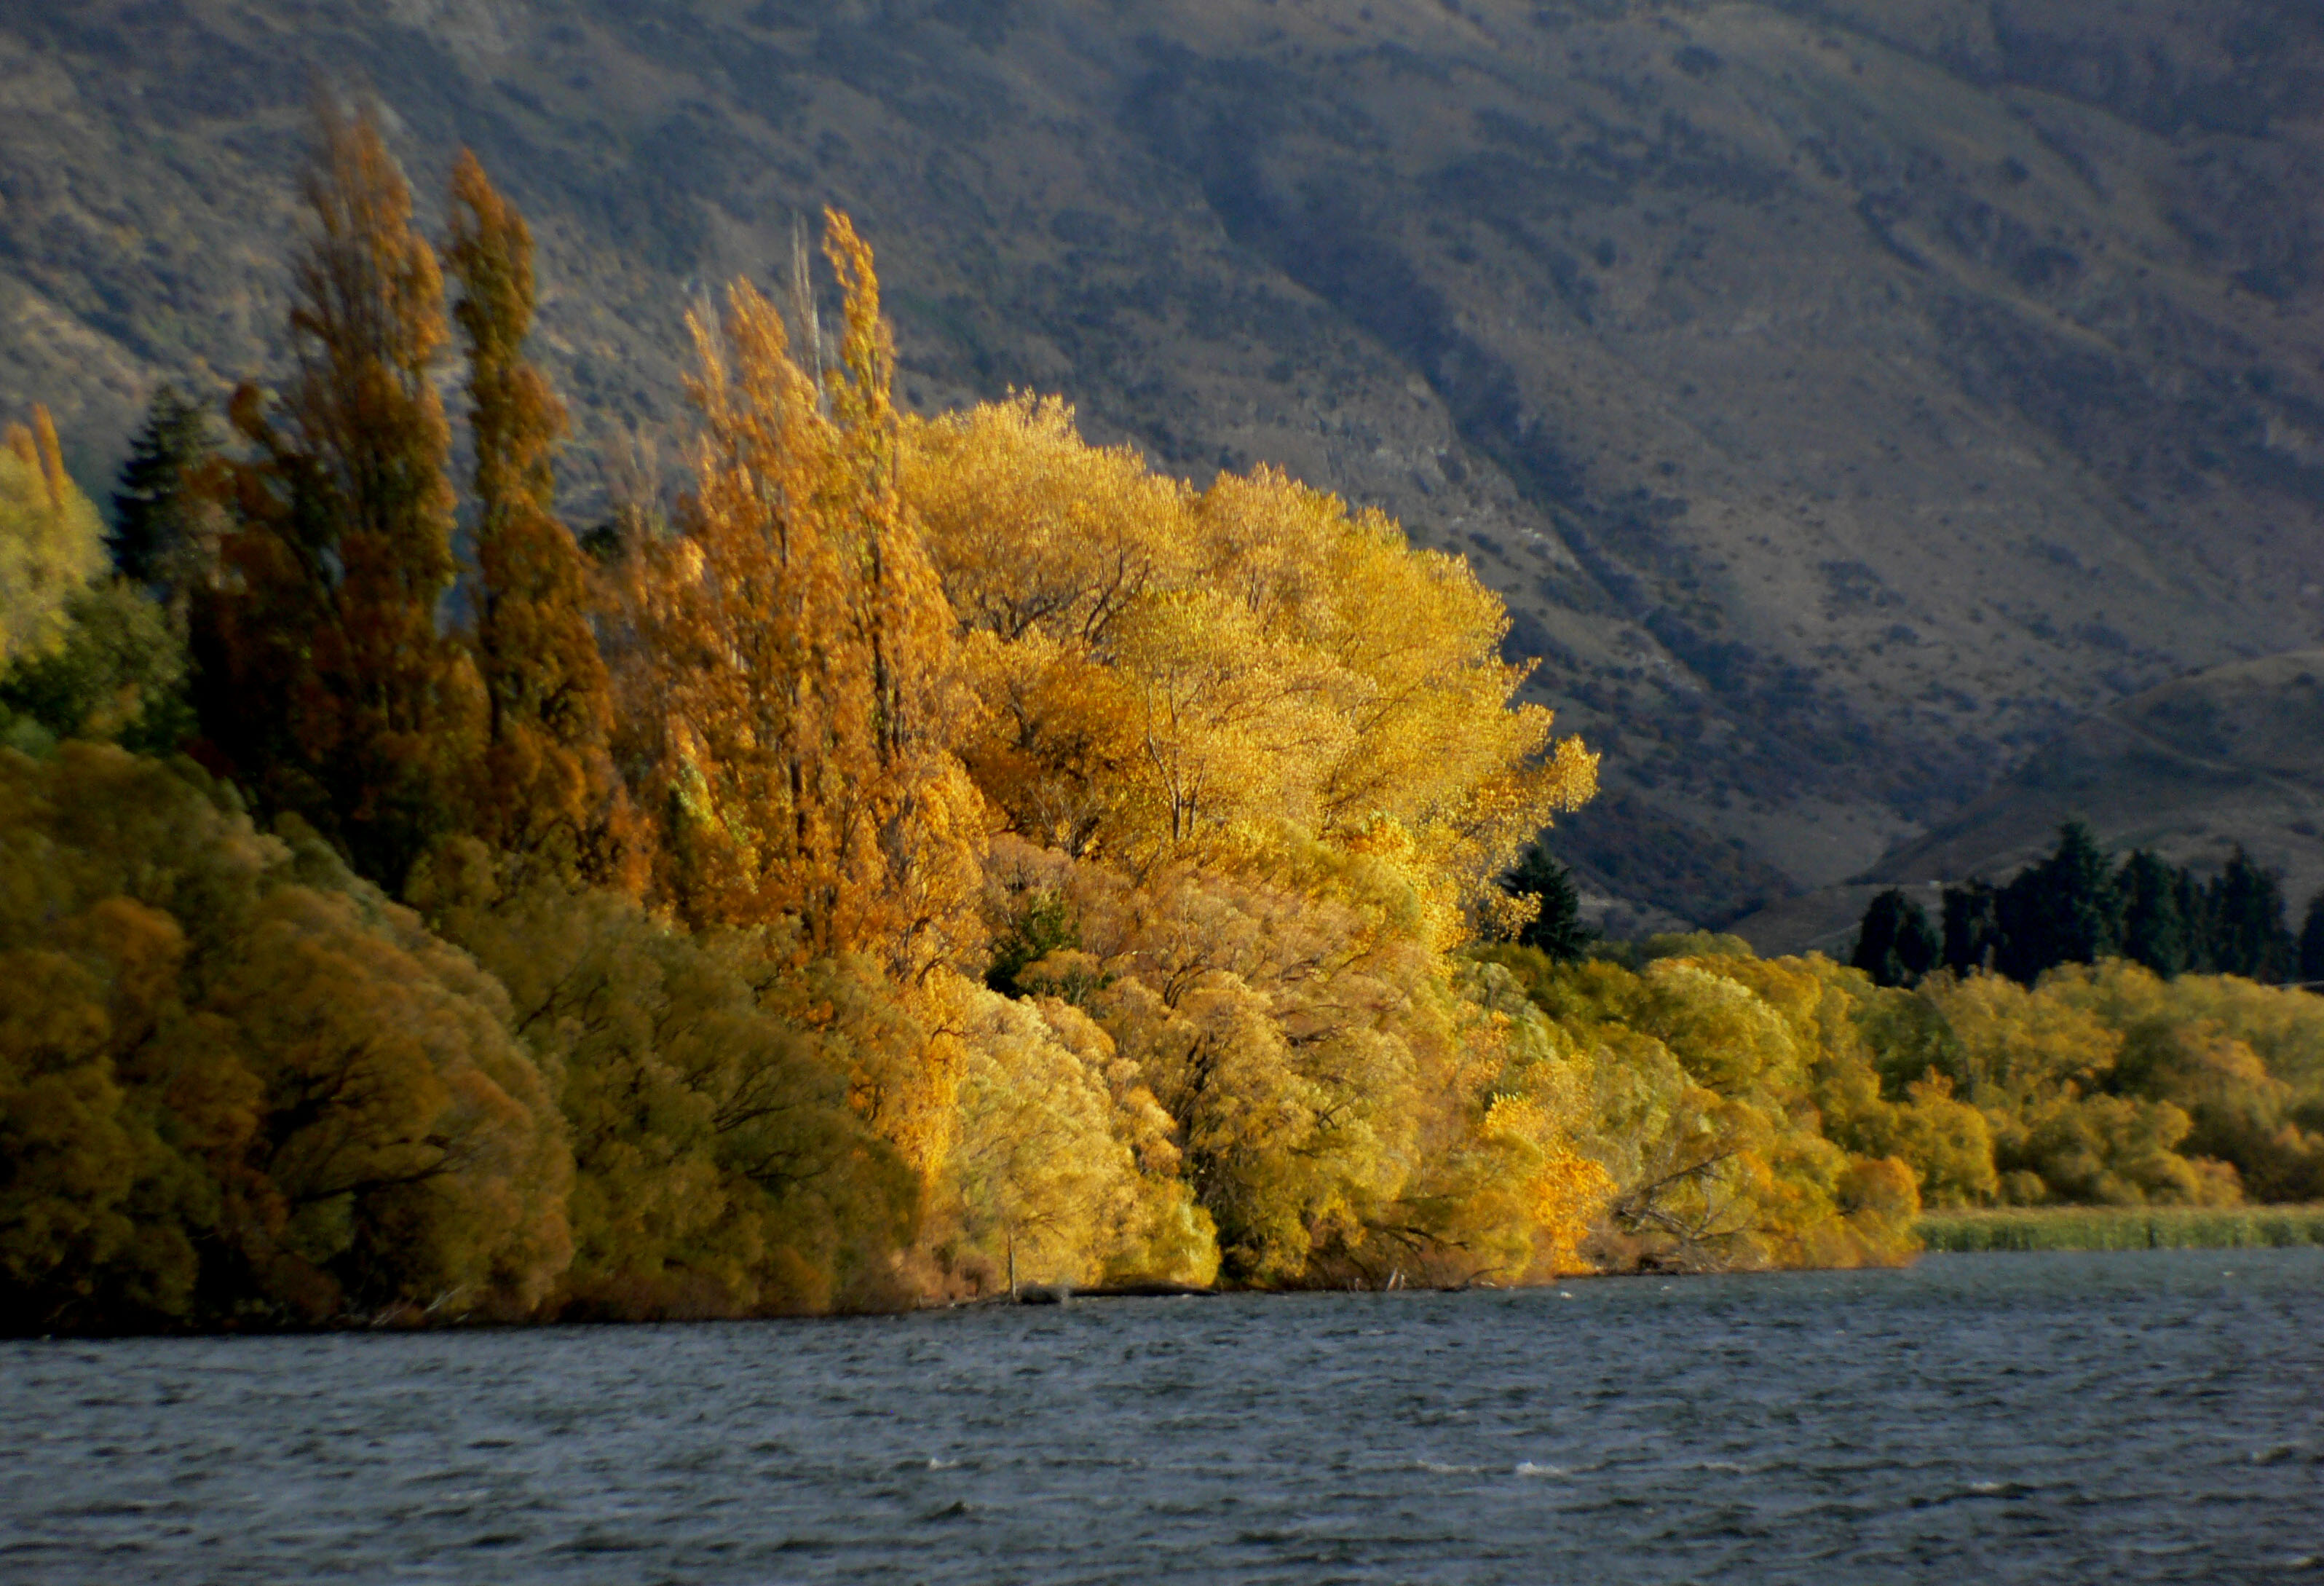
landscape, tree, nature, wilderness, mountain, plant, morning, leaf, fall, hill, lake, river, golden, reflection, autumn, season, body of water, hayes, seasons, newzealand, otago, queenstown, southislandscenerylake, loch, landform, geographical feature, woody plant, mountainous landforms